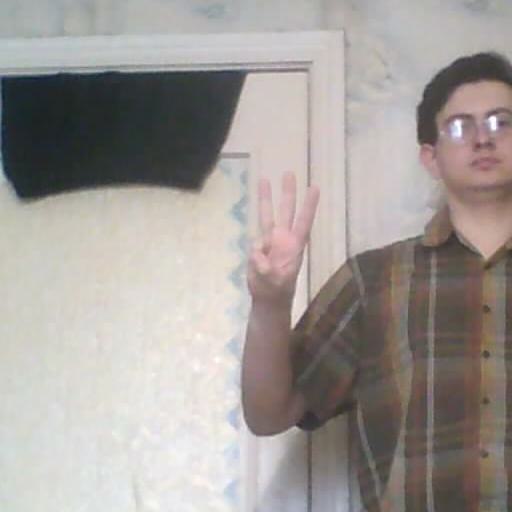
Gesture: three